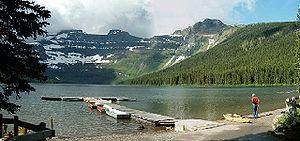
Le parc national des Lacs-Waterton est un parc national du Canada situé à l'extrême sud-ouest de l'Alberta à environ 270 km au sud de Calgary.